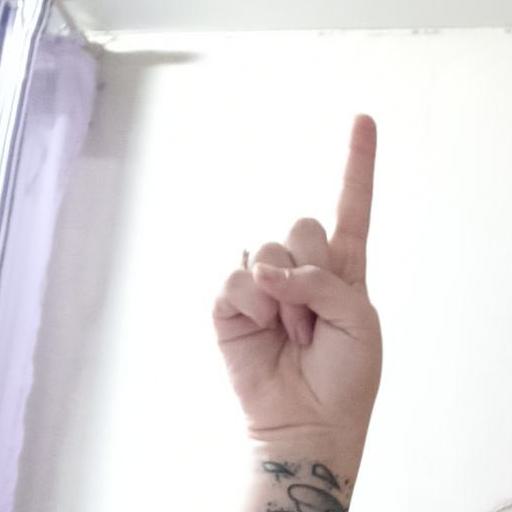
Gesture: one